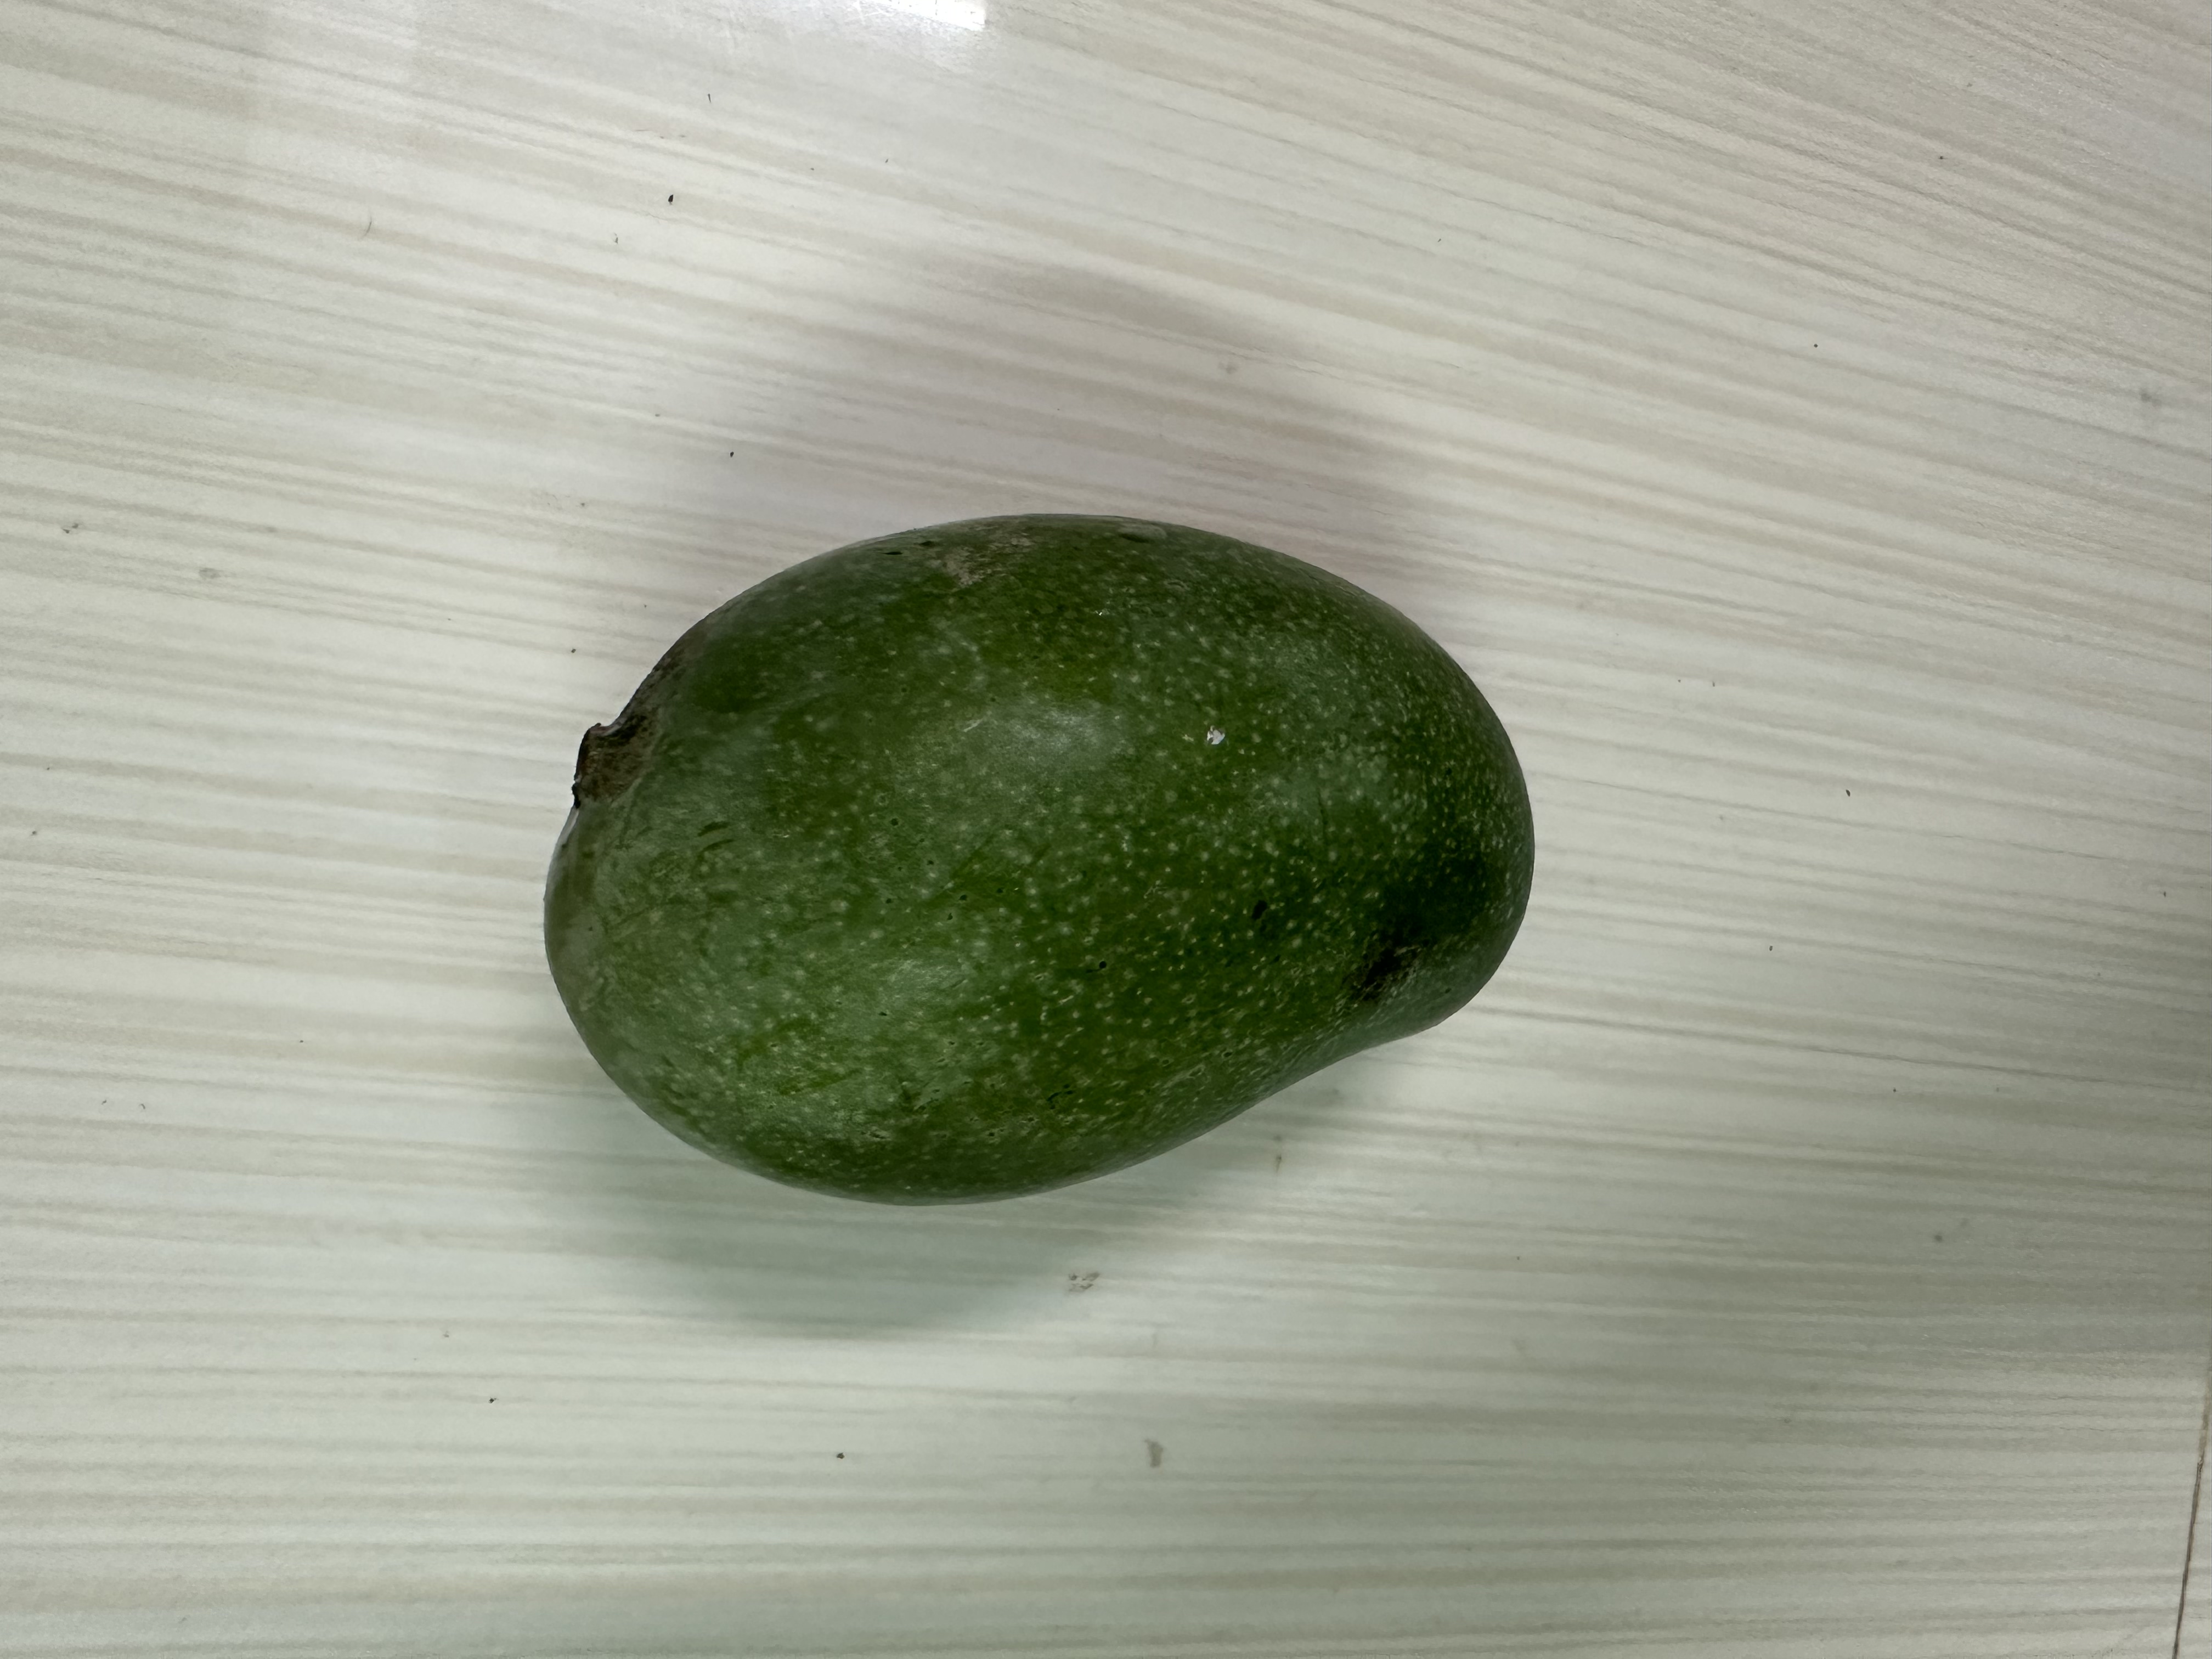
Mango variety: Amrapali